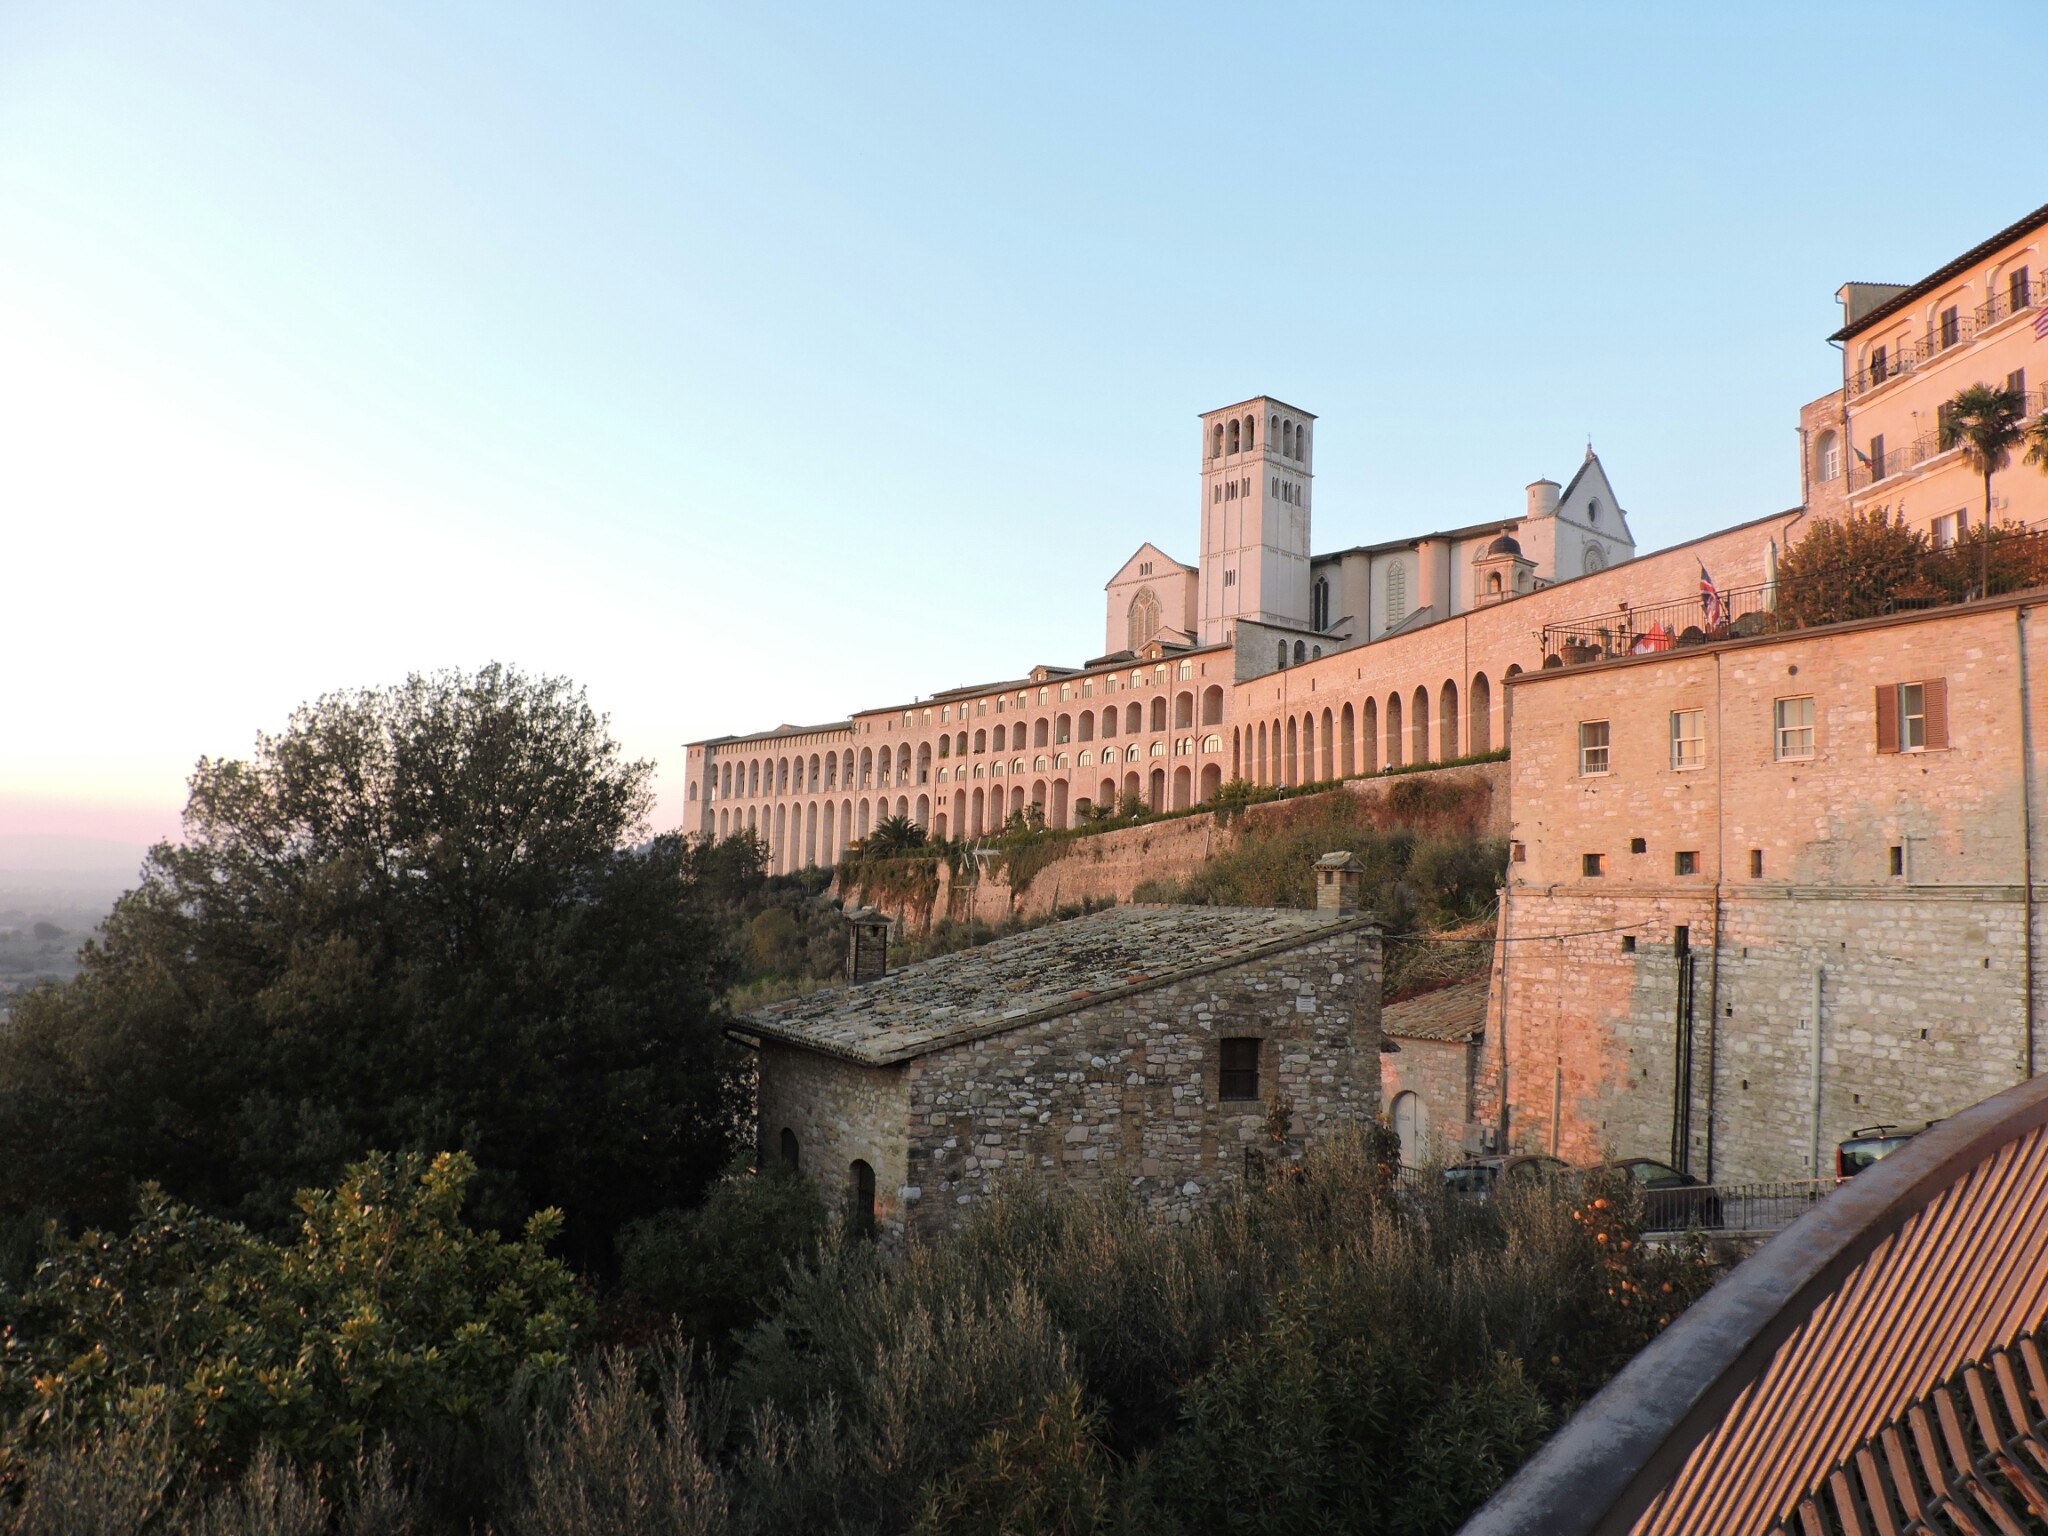
town, building, chateau, palace, castle, landmark, fortification, ancient history